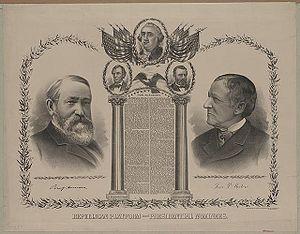
Benjamin Harrison, né le 20 août 1833 dans le comté de Hamilton et mort le 13 mars 1901 à Indianapolis, est un militaire, juriste et homme d'État américain. Il est le 23ᵉ président des États-Unis, en fonction de 1889 à 1893.
La présidence de Benjamin Harrison débuta le 4 mars 1889, date de l'investiture de Benjamin Harrison en tant que 23ᵉ président des États-Unis, et prit fin le 4 mars 1893. Membre du Parti républicain, Harrison entra en fonction après avoir battu le président Grover Cleveland, candidat du Parti démocrate, lors de l'élection présidentielle de 1888. Il fut lui-même défait quatre ans plus tard par Cleveland à l'élection de 1892. Il est ainsi le seul président à avoir été précédé puis remplacé par le même individu, et le seul à être le petit-fils d'un autre président.